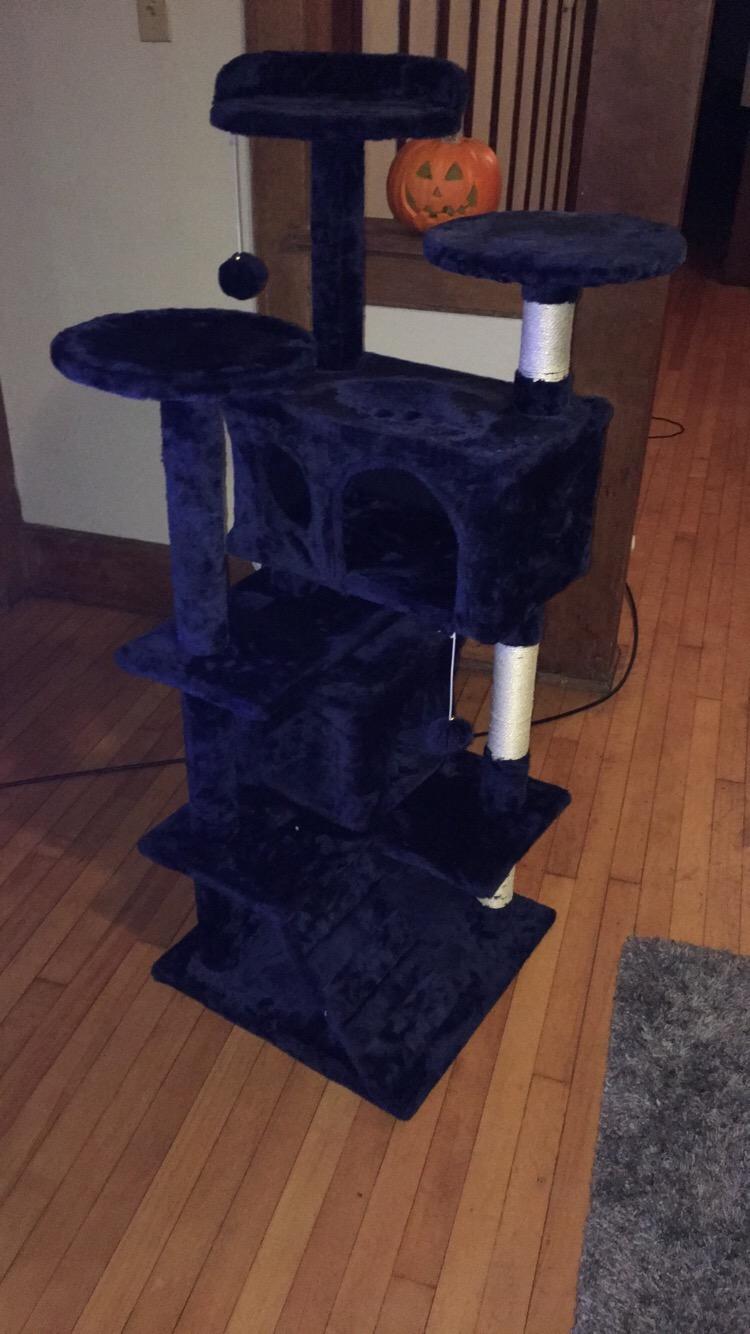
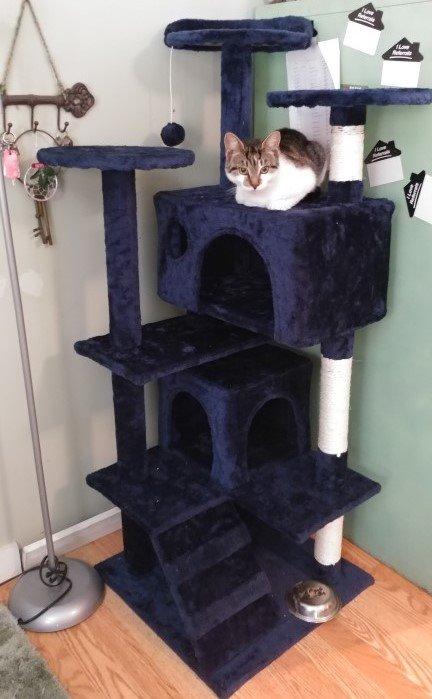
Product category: items_cat tree
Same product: yes